History of Siberia

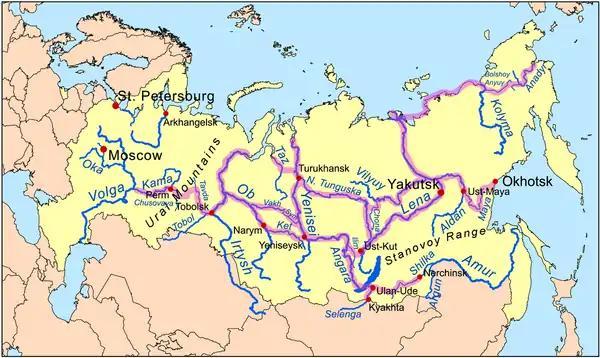
Siberian river routes were of primary importance in the process of Russian exploration and conquest of Siberia.

In the early 17th century, the eastward movement of Russian people was slowed by the internal problems in the country during the Time of Troubles. However, very soon the exploration and colonization of the huge territories of Siberia was resumed, led mostly by Cossacks hunting for valuable furs and ivory. While Cossacks came from the Southern Urals, another wave of Russian people came by the Arctic Ocean. These were Pomors from the Russian North, who had already been making fur trade with Mangazeya in the north of the Western Siberia for quite a long time. In 1607 the settlement of Turukhansk was founded on the northern Yenisey River, near the mouth of the Lower Tunguska, and in 1619 Yeniseysky ostrog was founded on the mid-Yenisey at the mouth of the Upper Tunguska.